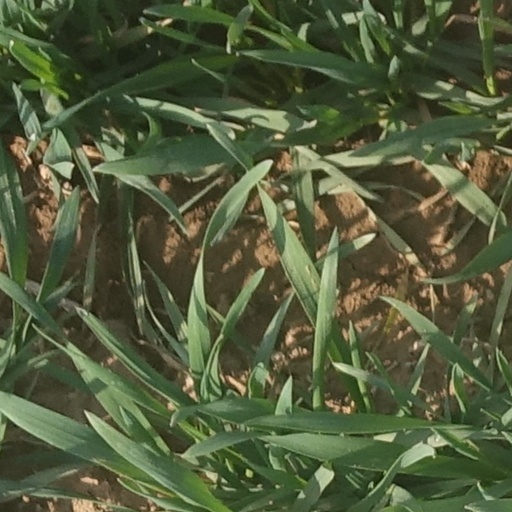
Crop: wheat